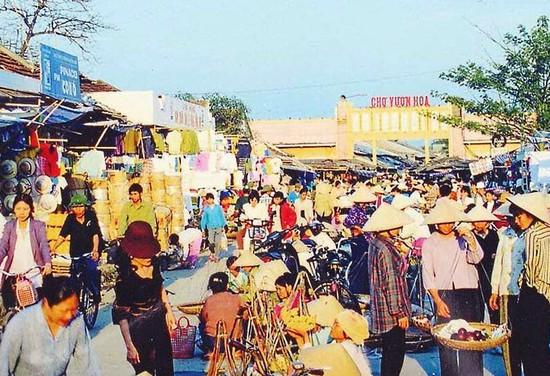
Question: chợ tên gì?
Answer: chợ tên vươn hoa